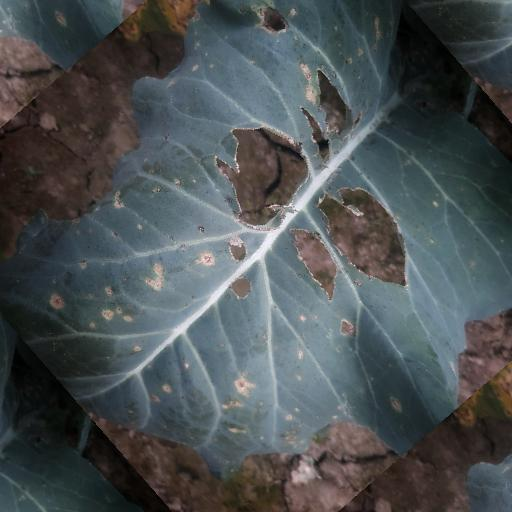
Label: Black Rot